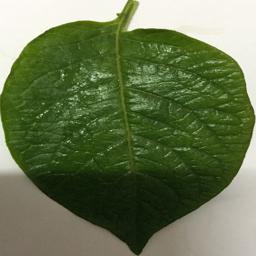
Label: Potato___Healthy